Mitsujirō Ishii

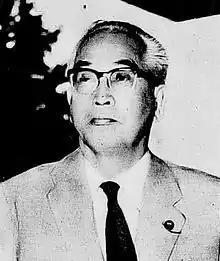
Ishii in 1960

Mitsujirō Ishii (石井 光次郎, "Ishii Mitsujirō", 18 August 1889 – 20 September 1981) was a Japanese politician, cabinet minister, and Speaker of the House of Representatives. He was a member of the House of Representatives from 1946 to 1947 and from 1952 to 1972. In 1955, he played a major role in the merger of Japan’s conservative parties into the Liberal Democratic Party (LDP) and, in 1956, led a delegation to meet Taiwan's Chiang Kai-shek. Ishii served as cabinet minister at numerous times, beginning with a stint as Minister of Commerce and Industry in 1947. He was Deputy Prime Minister of Japan from 1957 to 1958 and Speaker of the House of Representatives from 1967 to 1969.